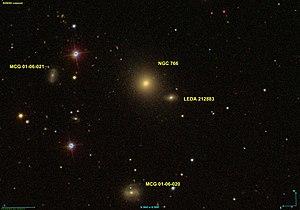
Image créée à l'aide du logiciel Aladin Sky Atlas du Centre de Données astronomiques de Strasbourg et des données de SDSS (Sloan Digital Sky Survey).
NGC 766 est une galaxie elliptique située dans la constellation des Poissons à environ 362 millions d'années-lumière de la Voie lactée. Elle a été découverte par l'astronome britannique John Herschel en 1828.